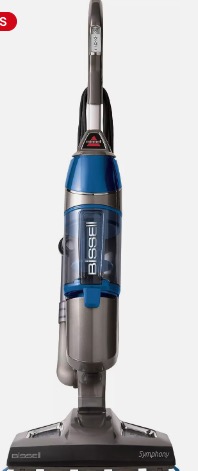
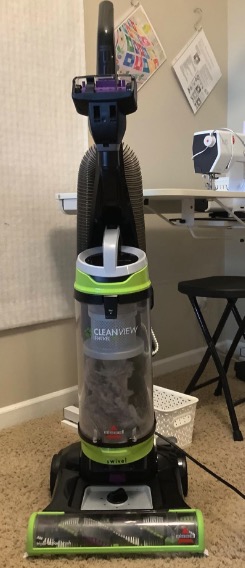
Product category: items_vacuum
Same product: no